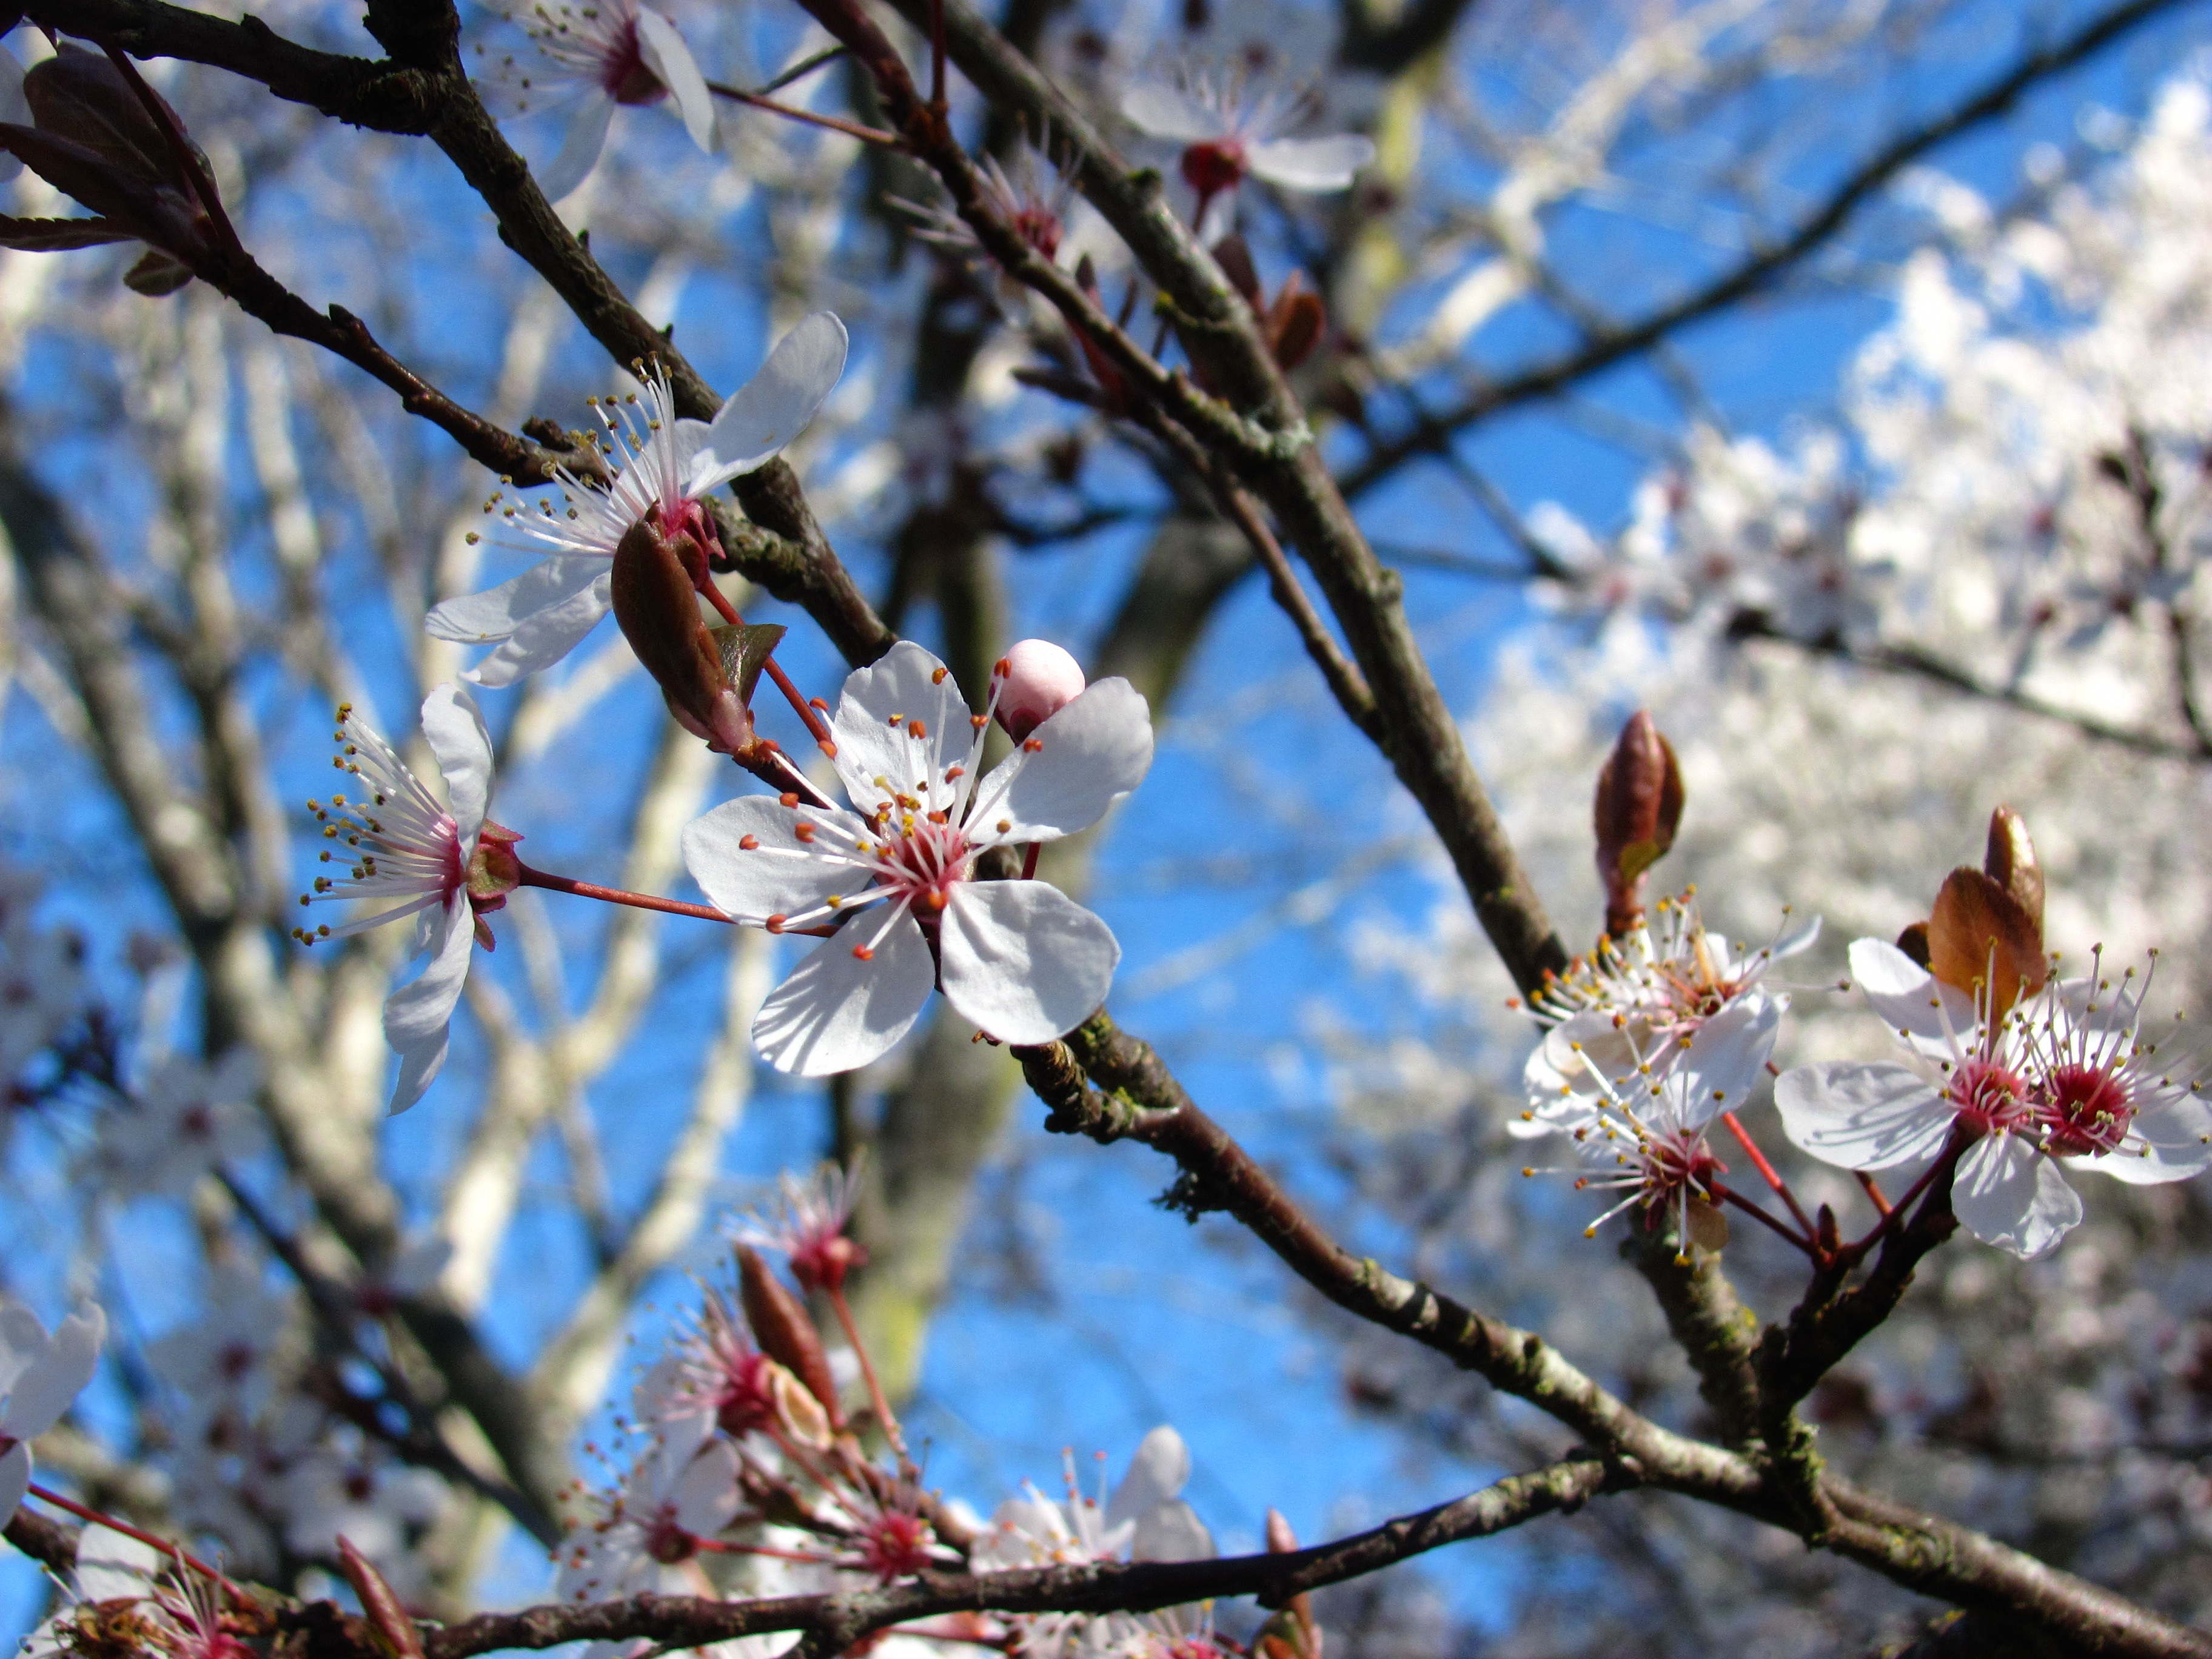
tree, nature, branch, blossom, plant, fruit, flower, food, spring, produce, botany, flora, season, cherry blossom, twig, sakura, cherry, flowering plant, land plant